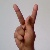
The image shows a hand gesture representing the letter 'K' in Indian Sign Language.